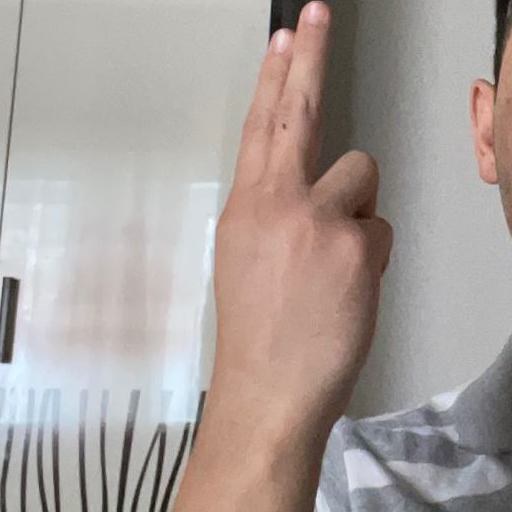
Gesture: two_up_inverted